Jerry O'Connell

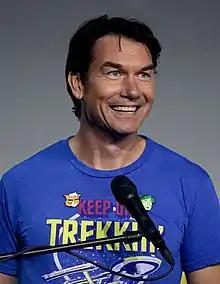
O'Connell in 2019

Jeremiah O'Connell (born February 17, 1974) is an American actor and TV show host. He is known for his roles as Quinn Mallory in the television series "Sliders", Andrew Clements in "My Secret Identity", Vern Tessio in the film "Stand by Me" (1986), Joe in "Joe's Apartment" (1996), Frank Cushman in "Jerry Maguire" (1996), Derek in "Scream 2" (1997), Michael in "Tomcats" (2001), Charlie Carbone in "Kangaroo Jack" (2003), and Detective Woody Hoyt on the NBC drama "Crossing Jordan". He starred as Pete Kaczmarek in the single 2010–2011 season of "The Defenders". He also had a starring role in the comedy horror film "Piranha 3D" (2010). Recently, he voiced Commander Jack Ransom on the animated series "" and hosted a version of "Pictionary" syndicated on Fox stations.